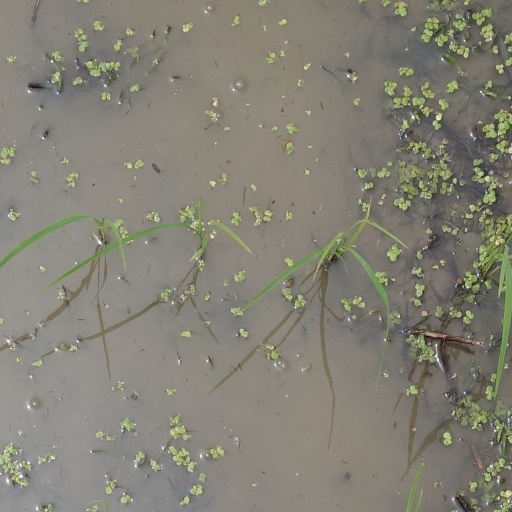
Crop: rice